Norah Hamilton

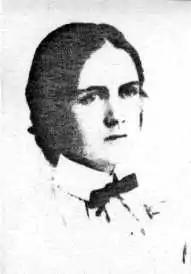
Norah Hamilton

Norah Hamilton (December 3, 1873 – February 9, 1945) was an artist and the director of the Children's Art program at Hull House where she lived for more than 20 years. She was a pioneer in art education for underprivileged children.